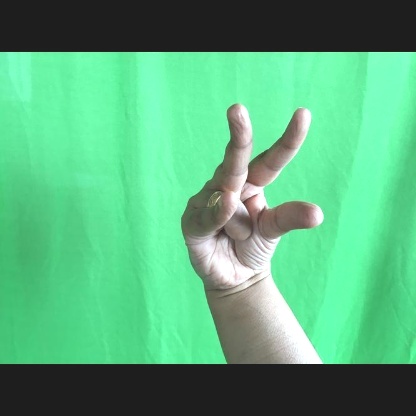
Mudra: Kangulam